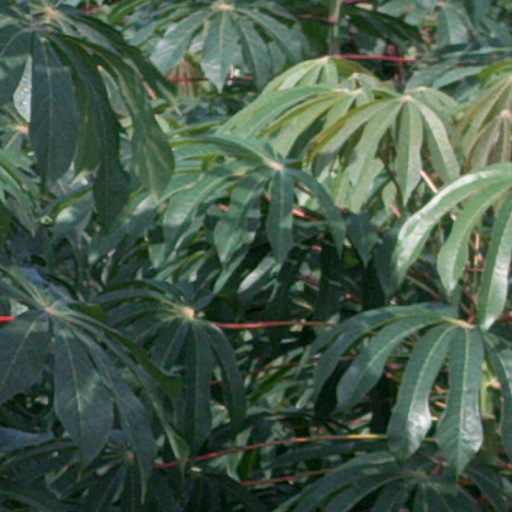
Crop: cassava